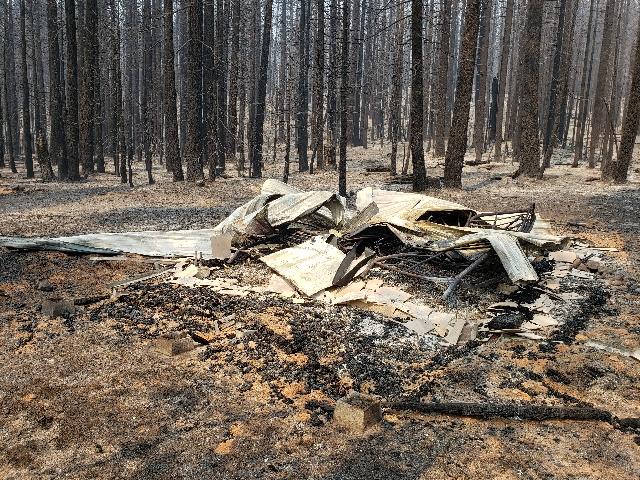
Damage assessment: destroyed